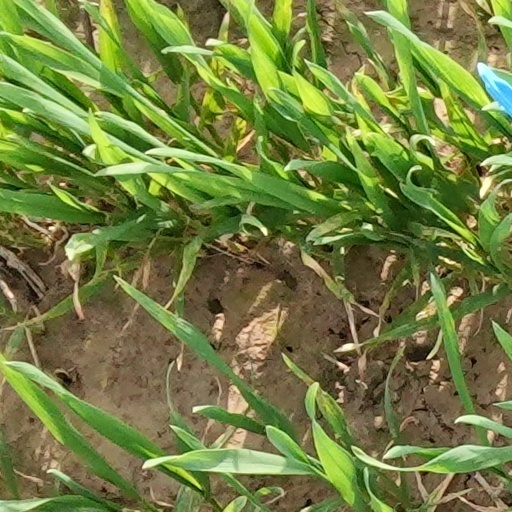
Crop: wheat